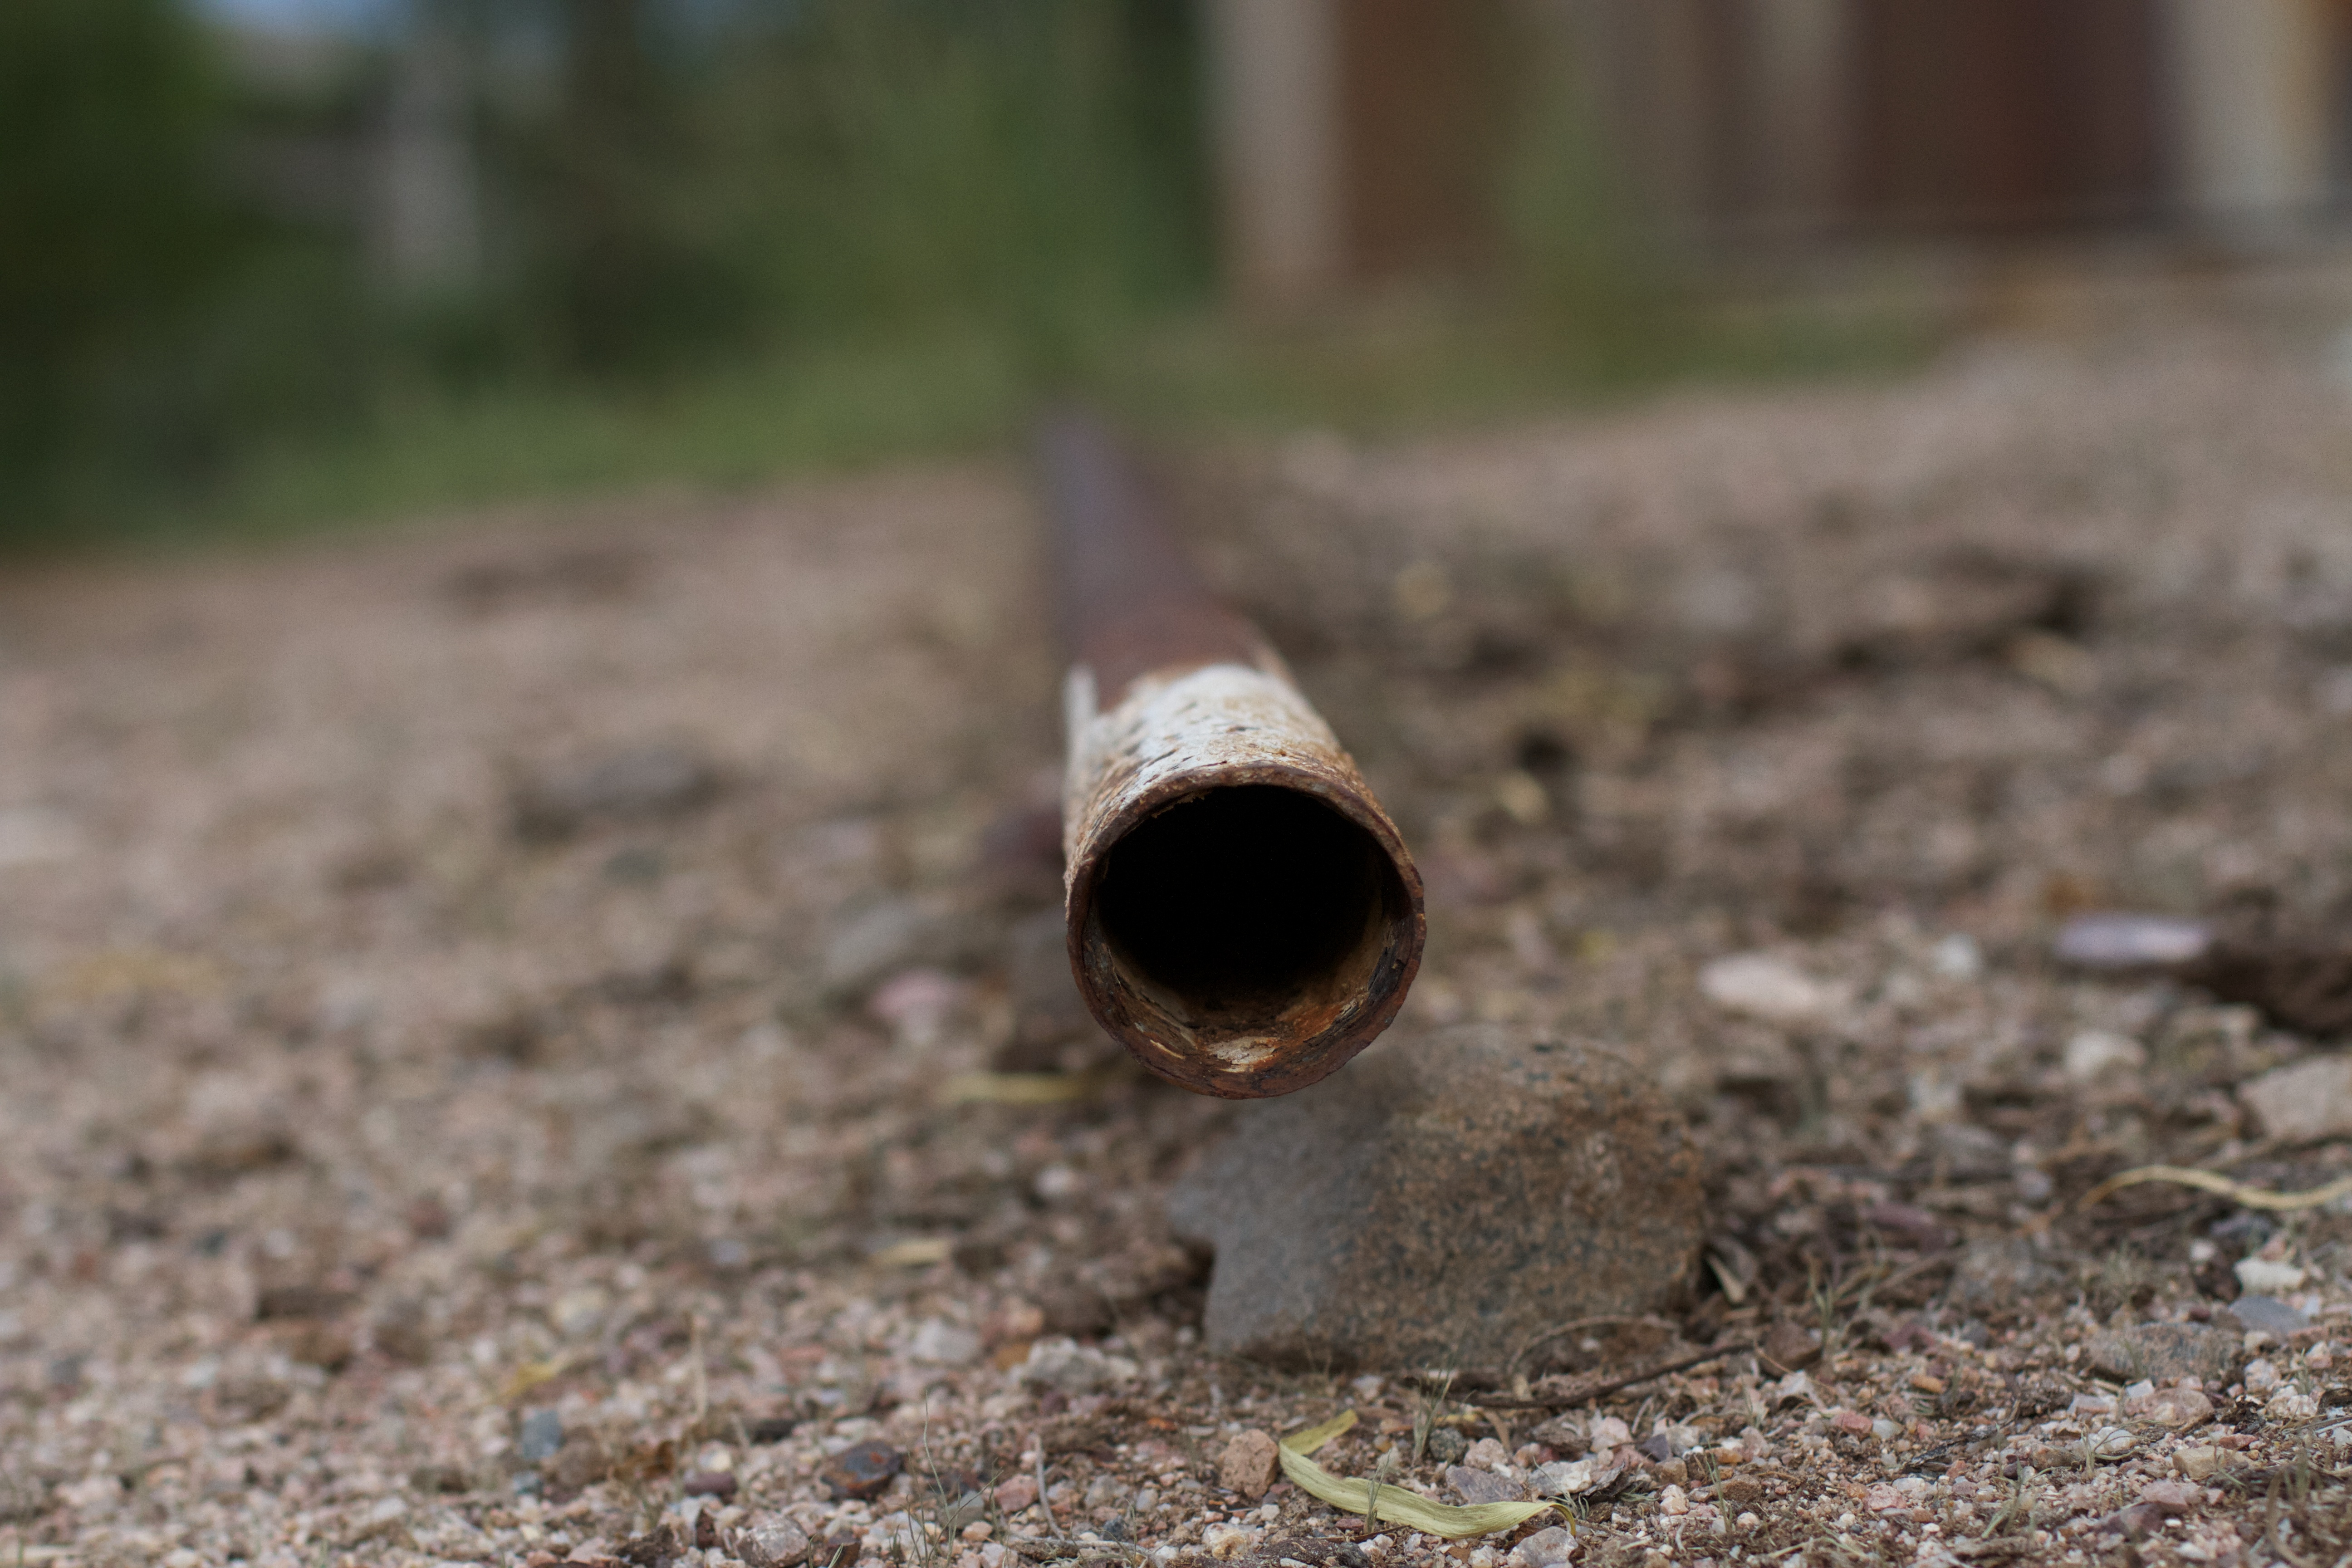
tree, wood, soil